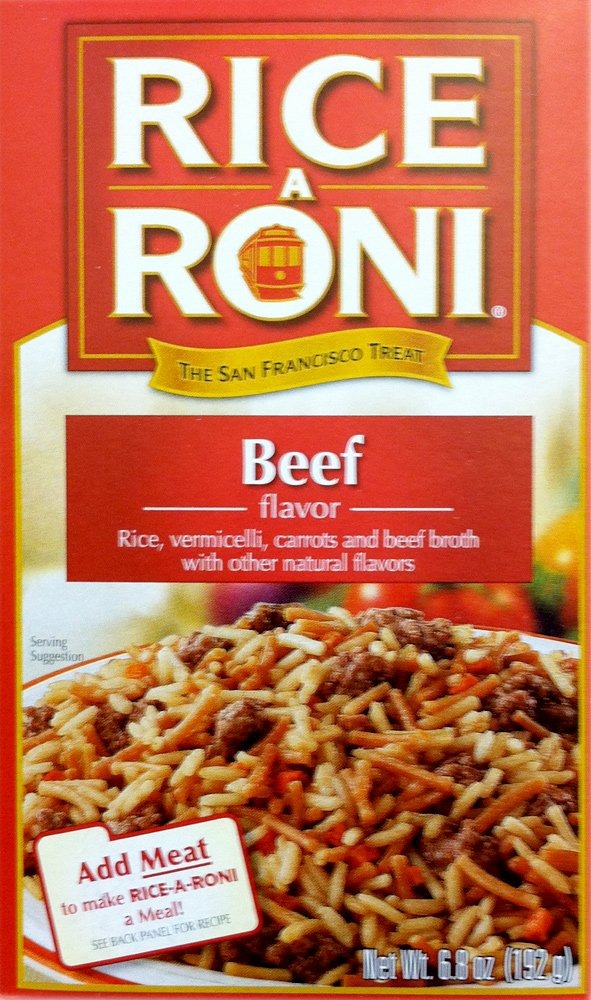
Item Name: Rice A Roni Beef Flavor 6.8 oz (Pack of 24)
Product Description: Rice a Roni beef pack of 24
Value: 24.0
Unit: Count

Price: 1.54